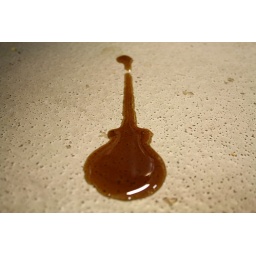
I spilled some maple syrup on the floor in the kitchen at work yesterday and it looked like a Guitar